New York State Route 55

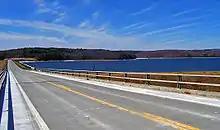
NY 55 along the dam at the Neversink Reservoir

NY 55 begins at a junction with NY 97 at the shore of the Delaware River in the hamlet of Barryville. South of this junction, the right-of-way connects to the Barryville-Shohola Bridge, which connects to PA 434 in the municipality of Shohola Township. Crossing past the former terminus of County Route 11A (CR 11A; named River Road), NY 55 proceeds north out of Barryville through the town of Highland, maintained by Sullivan County as CR 11. NY 55 and CR 11 proceed northeast through the woods above the Delaware, reaching a small residential area near Old Brook Road.